Crimes Act of 1790

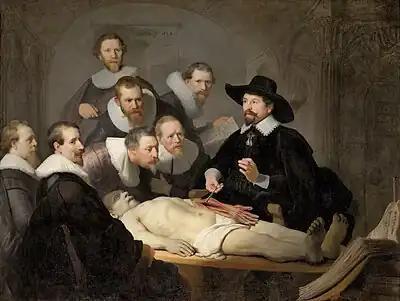
The Crimes Act provided for the dissection of murderers' corpses.

Section 4 authorized a court to order the post-execution dissection of the corpse of convicted murderers. According to David P. Currie, this was the "most controversial provision of the entire statute". Dissection as punishment had its roots in a 1789 New York statute and a 1752 English law. Rep. Michael J. Stone of Maryland argued against the inclusion of this provision as cruel. Currie argues that Congress was on a firm constitutional footing in enacting this provision in relation to murders committed in areas under exclusive federal jurisdiction, but perhaps less so for murders committed on the high seas.